The Angelic Conversation (film)

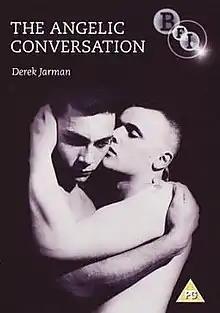
DVD cover

The Angelic Conversation is a 1985 arthouse drama film directed by Derek Jarman. Its tone is set by the juxtaposition of slow-moving photographic images and Shakespeare's sonnets read by Judi Dench. The film consists primarily of homoerotic images and opaque landscapes through which two men take a journey into their desires. The film is shot on Super-8, then transferred into 35mm film.